Mana Po

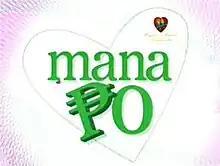

Mana Po ( stylized as mana ₱O) is a 2011 Philippine television drama romance series broadcast by ABS-CBN. The series is the fourteenth installment of "Precious Hearts Romances Presents". Directed by Katski Flores and Theodore C. Boborol, it stars Melai Cantiveros, Jason Francisco, Tom Rodriguez and Megan Young. It aired on the network's Hapontastic line up and worldwide on TFC from February 21 to April 1, 2011, replacing "Juanita Banana" and was replaced by "Frijolito".